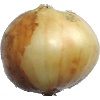
Label: white_onion